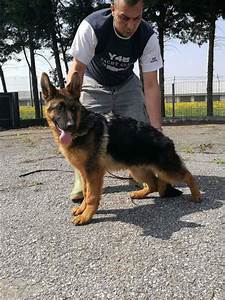
Label: dog